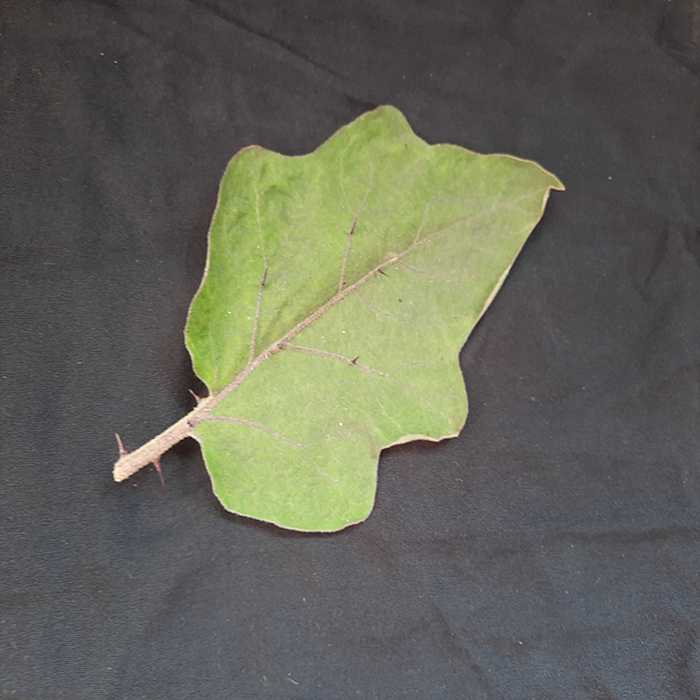
Plant: Eggplant
Label: Eggplant fresh leaf